Anderson Street station

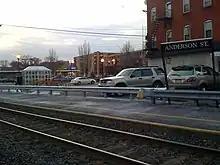
Anderson Street station, one year after the station building caught fire

At approximately 5:55 a.m. on January 10, 2009, the station building for Anderson Street caught fire and ruptured two propane tanks, which caused the building to explode. Two nearby cars were damaged as well. The three-alarm fire destroyed the building, and caused damage to a nearby apartment complex. Twelve fire companies were called to battle the blaze, including fire stations from Teaneck, Ridgefield Park, Bogota and South Hackensack. Service on the Pascack Valley Line had to be stopped indefinitely until they could demolish the unsafe site of the former station building and inspect the area to allow train usage. Hackensack city manager Stephen Lo Iacono was notified of the fire and deemed it a "devastating loss for the community." At 11 a.m., city officials were digging up the area around the station to stop the gas line near the new station.